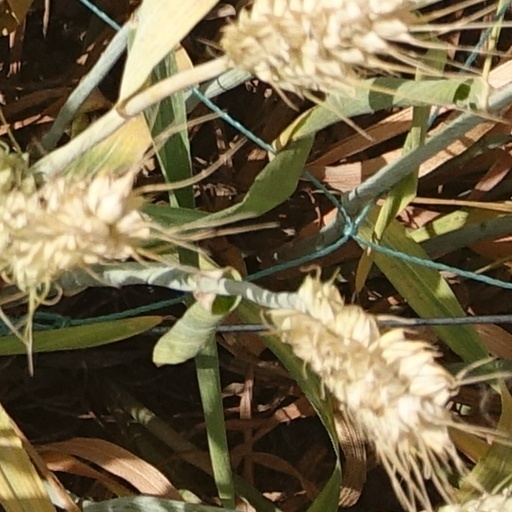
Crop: wheat